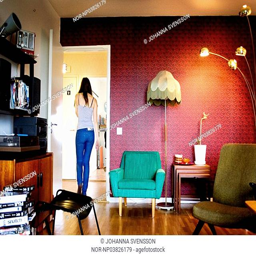
rear view of girl walking out of the room